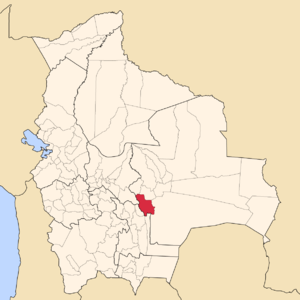
La province de Vallegrande est une des 15 provinces du département de Santa Cruz, en Bolivie. Son chef-lieu est la ville de Vallegrande.